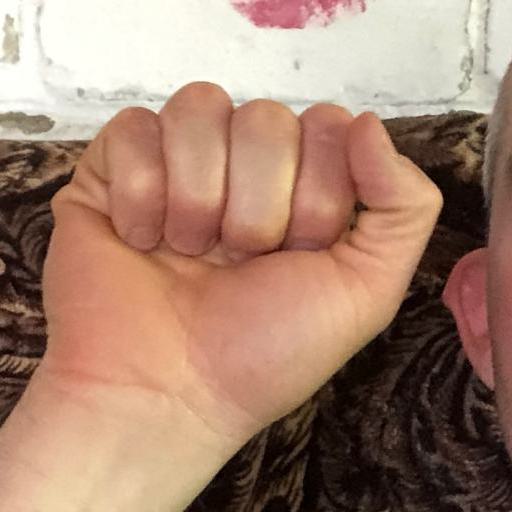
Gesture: fist